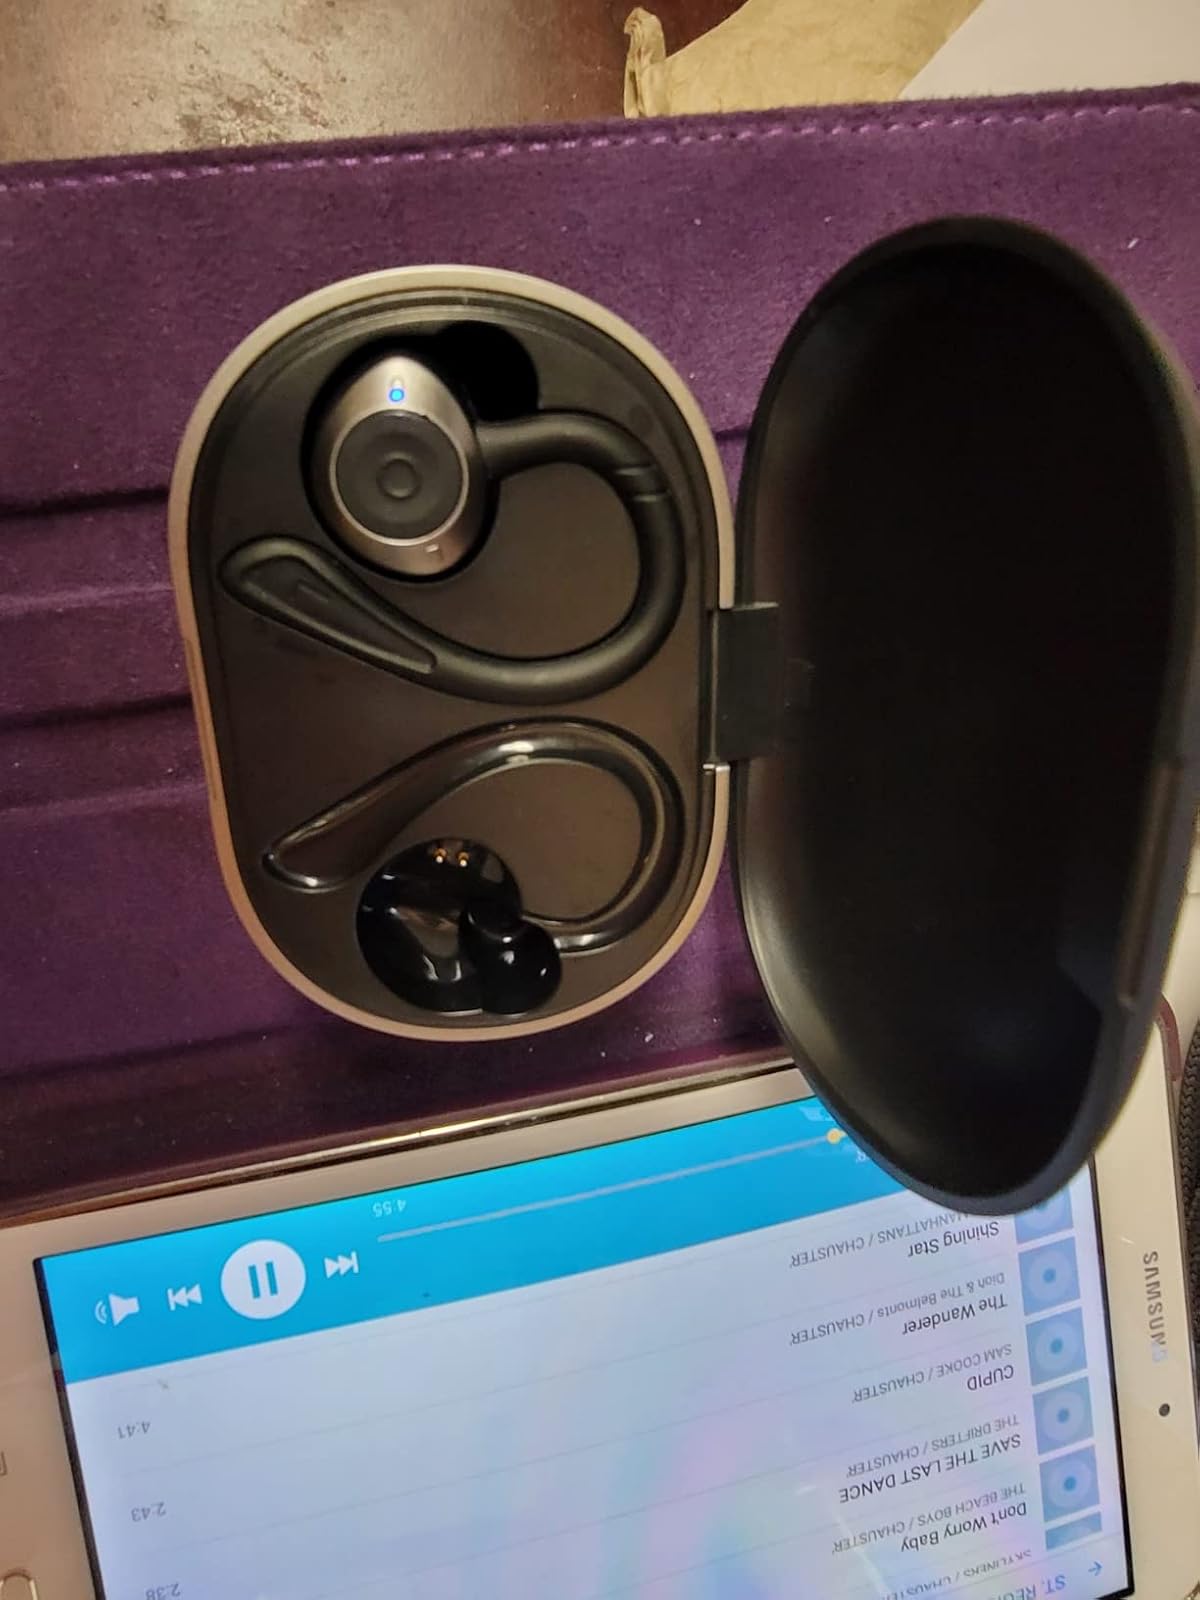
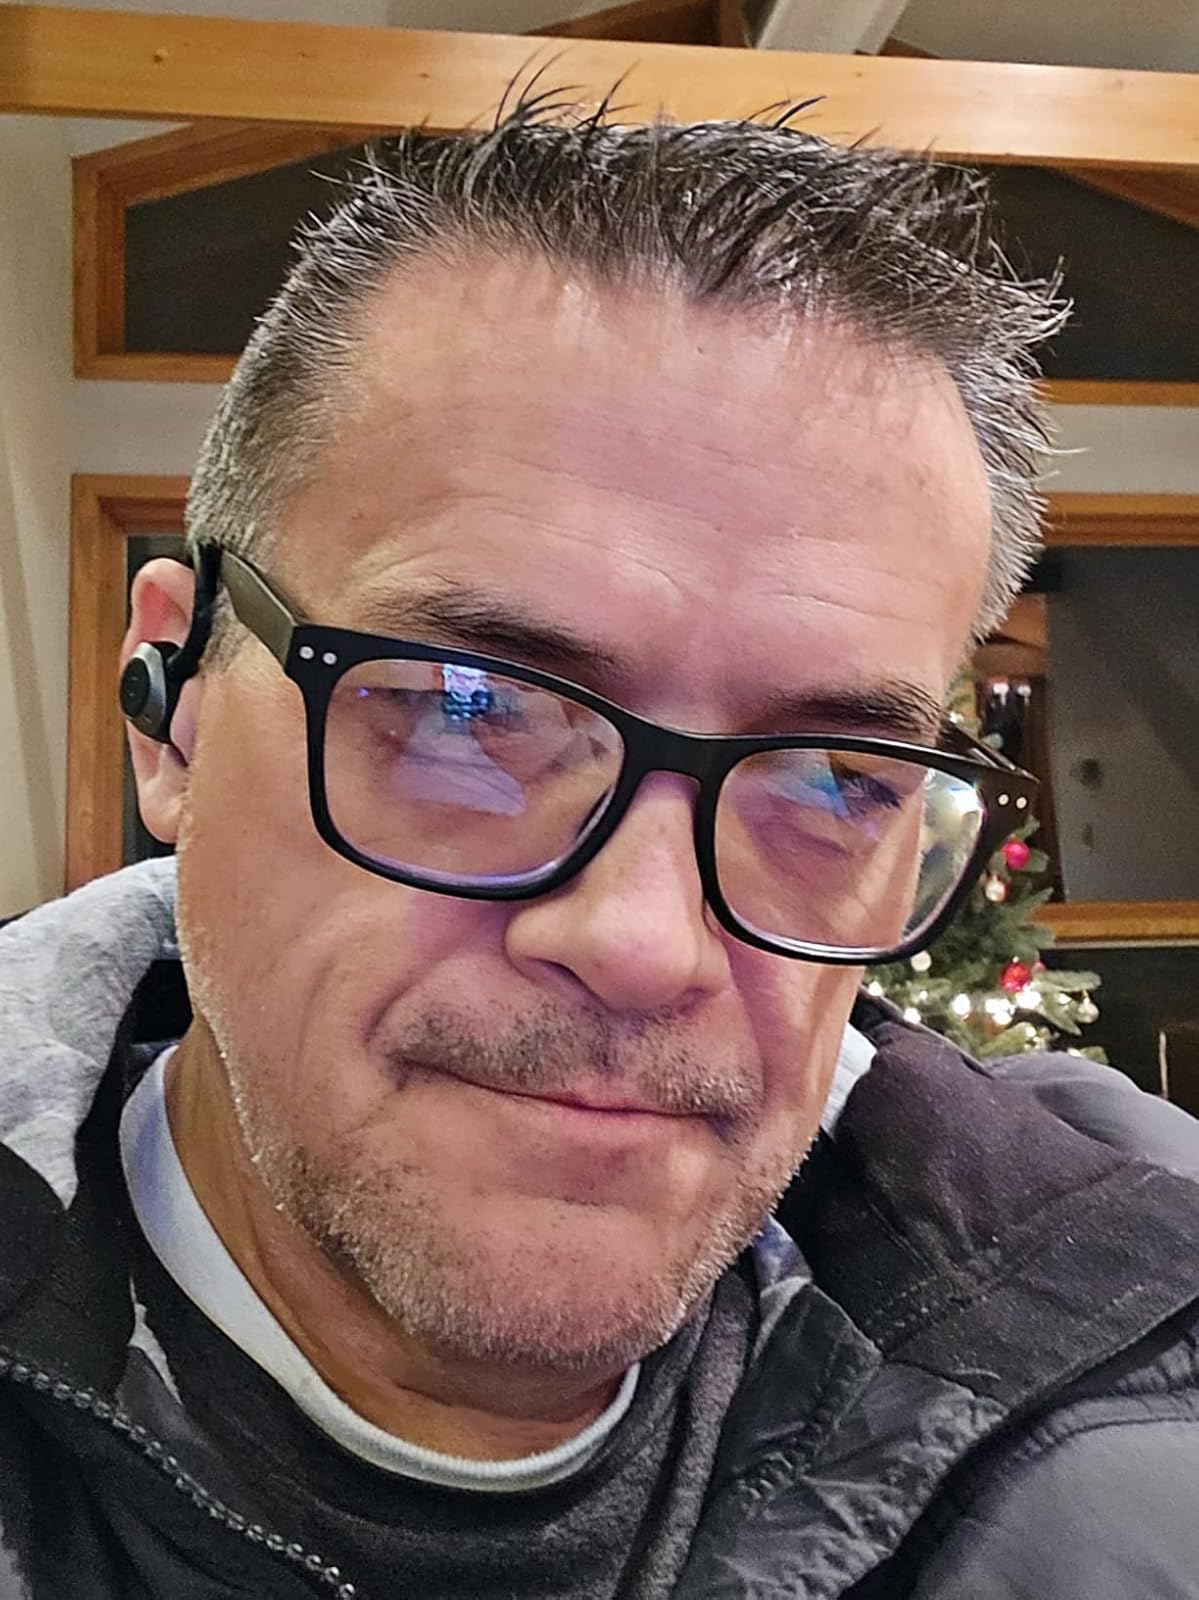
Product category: earbuds
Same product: yes